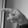
ASL letter: P